Samuel Leonard Tilley

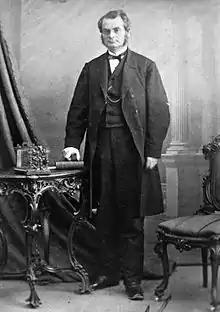
Tilley in 1864

Sir Samuel Leonard Tilley (May 8, 1818June 25, 1896) was a Canadian politician and one of the Fathers of Confederation. Tilley was descended from United Empire Loyalists on both sides of his family. As a pharmacist, he went into business as a druggist.